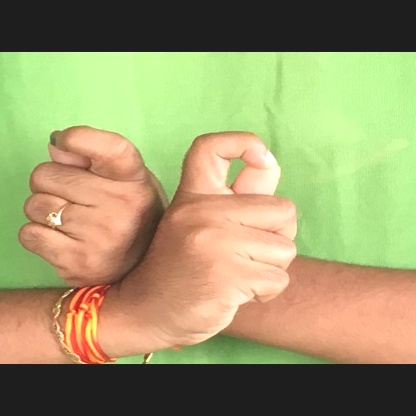
Mudra: Berunda